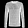
Label: Pullover